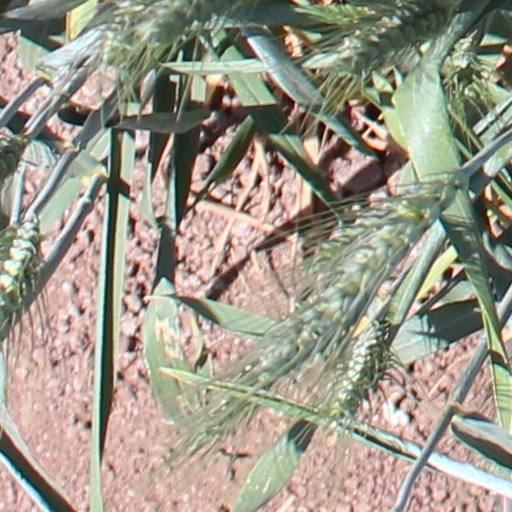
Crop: wheat